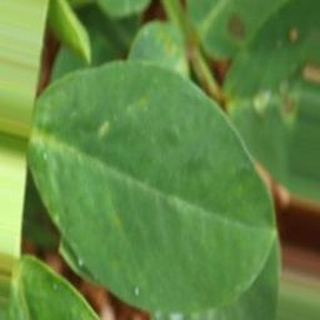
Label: healthy_groundnut